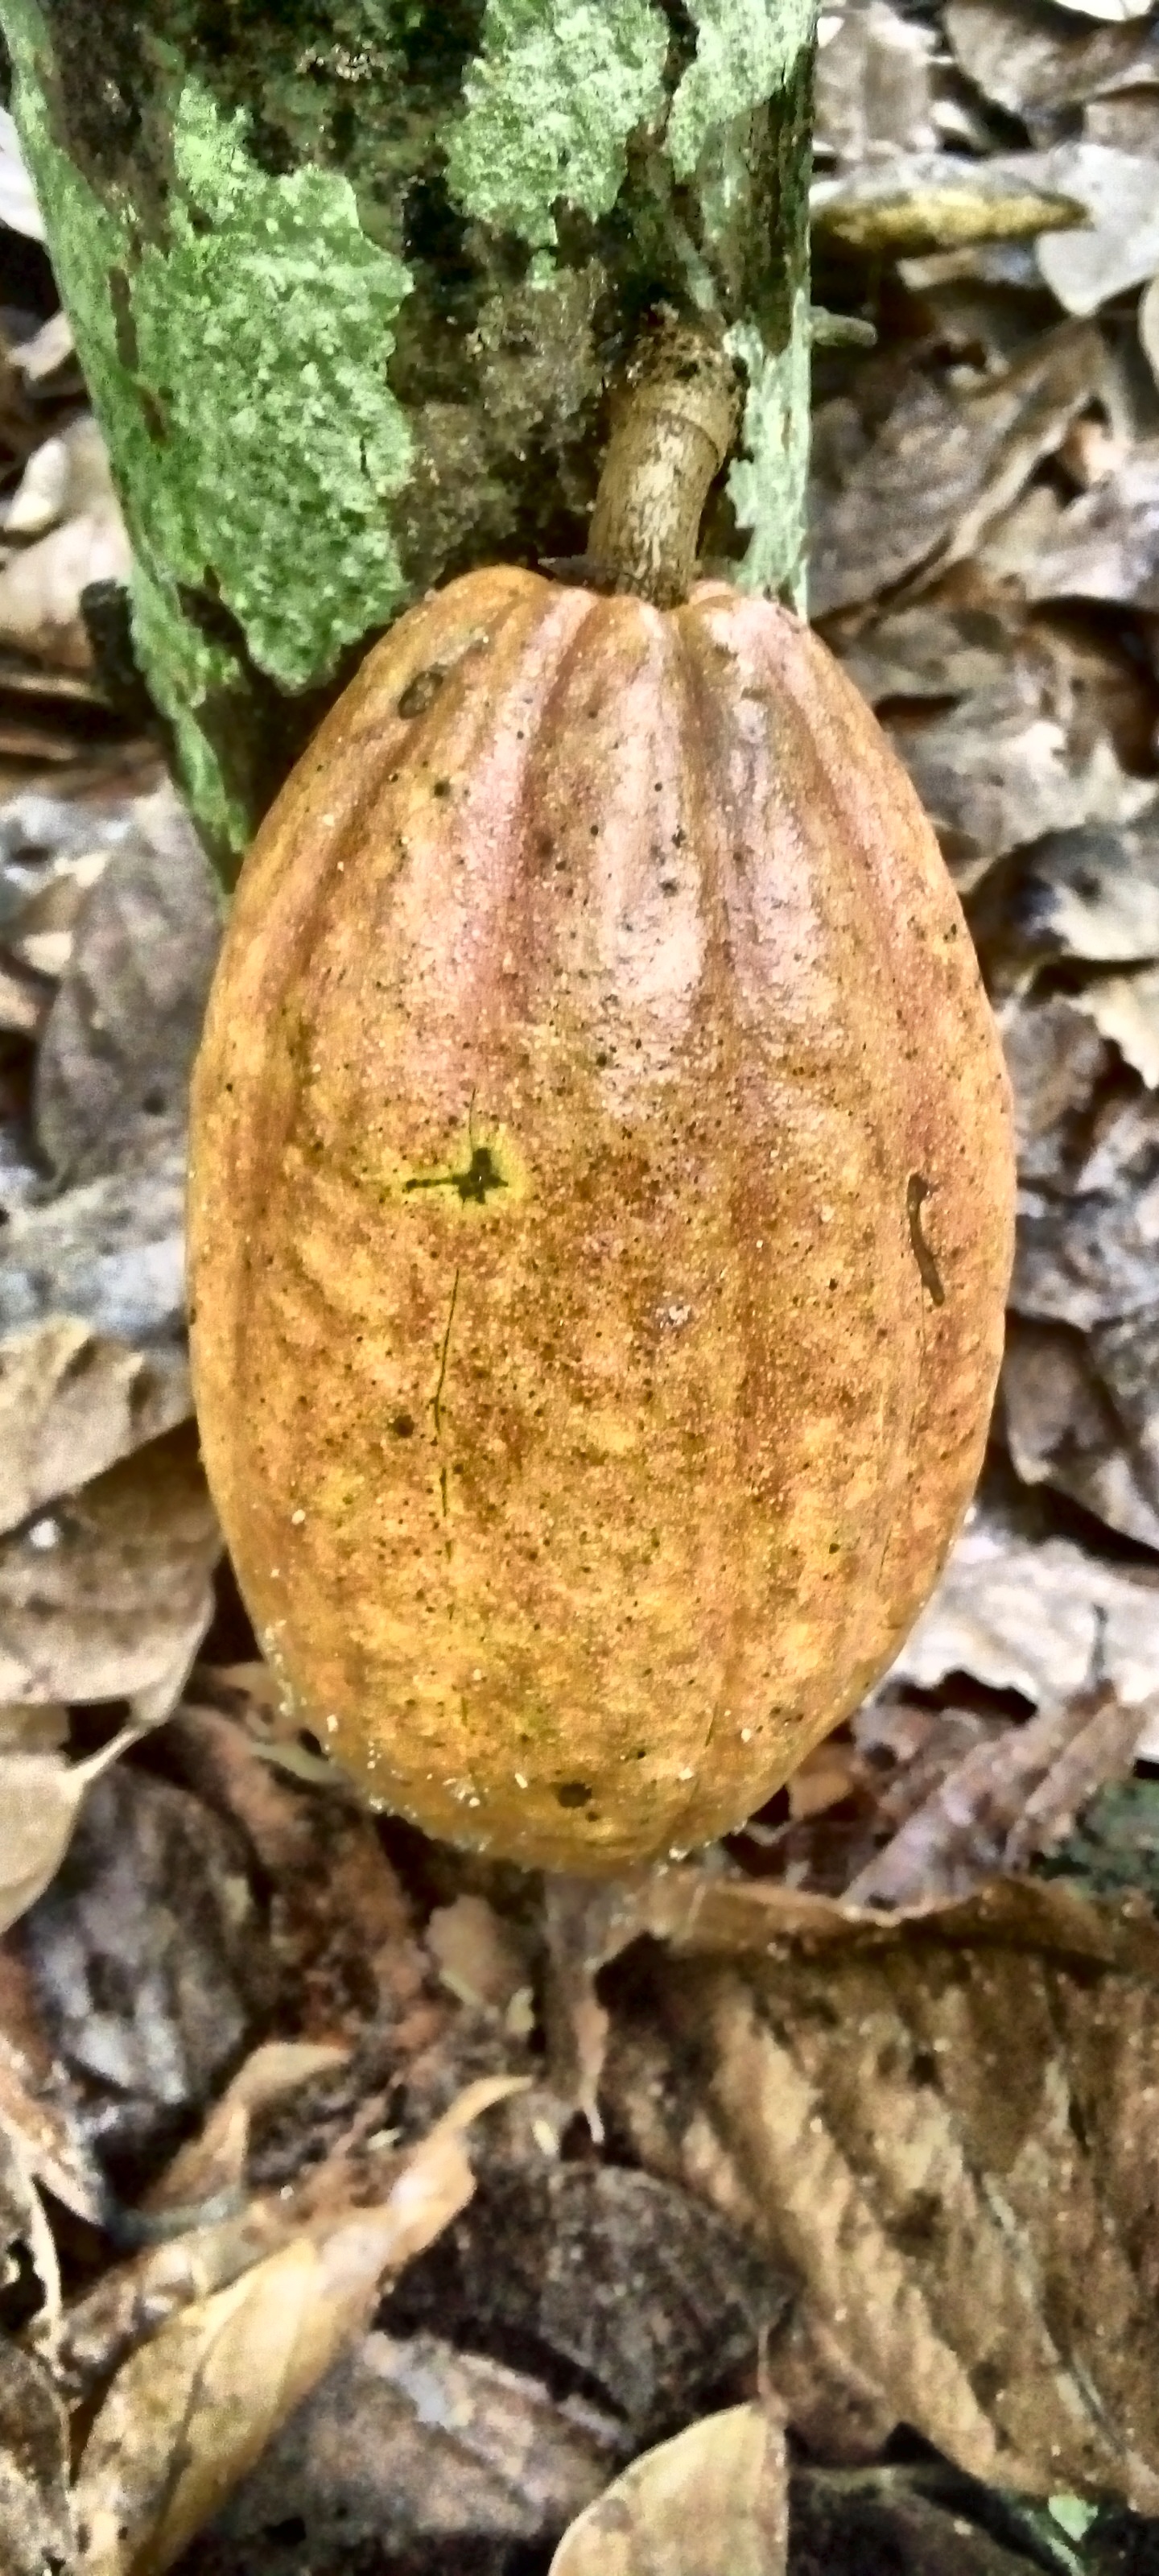
Maturity: mature
Variety: Amelonado